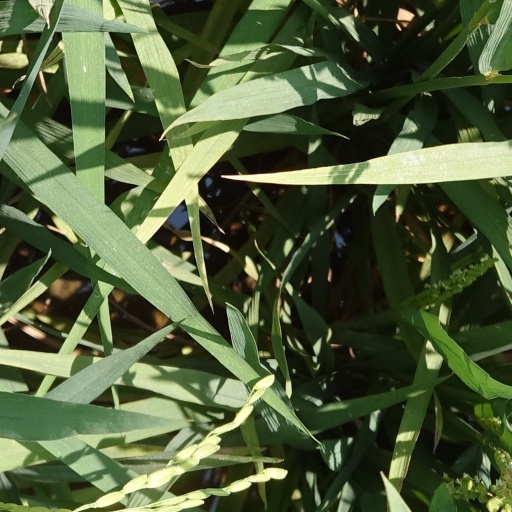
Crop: rice